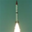
Label: rocket